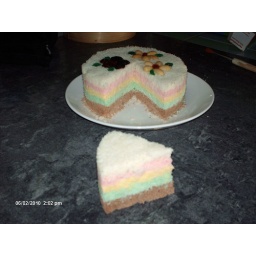
a piece of fluffy rainbow rice cake made by flower